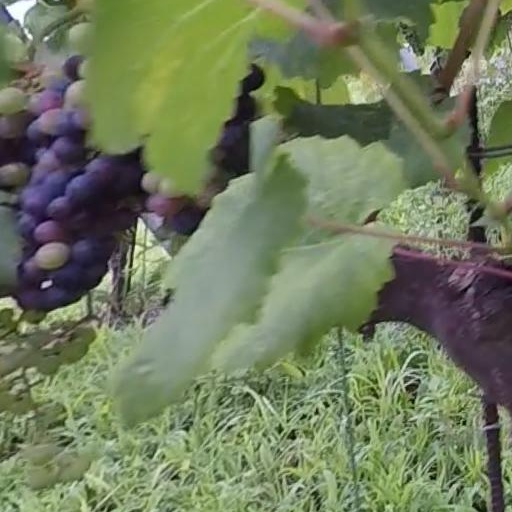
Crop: grape